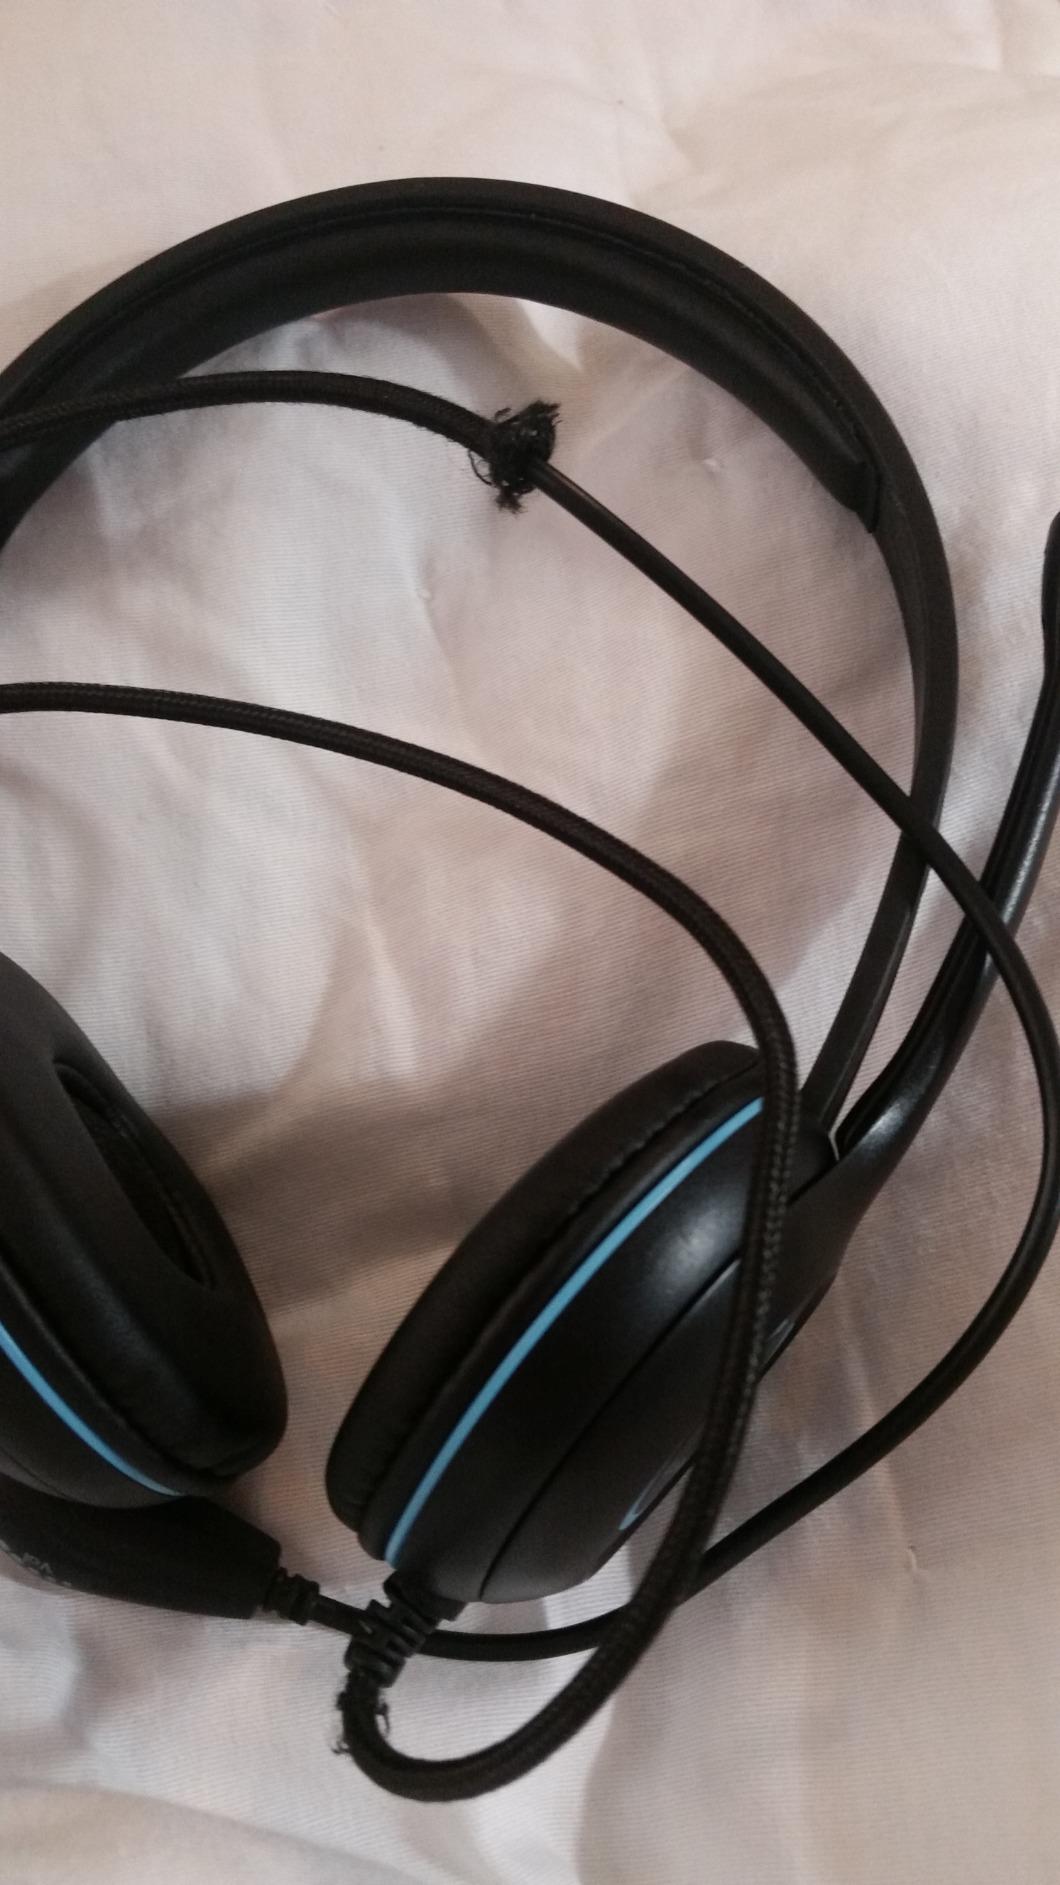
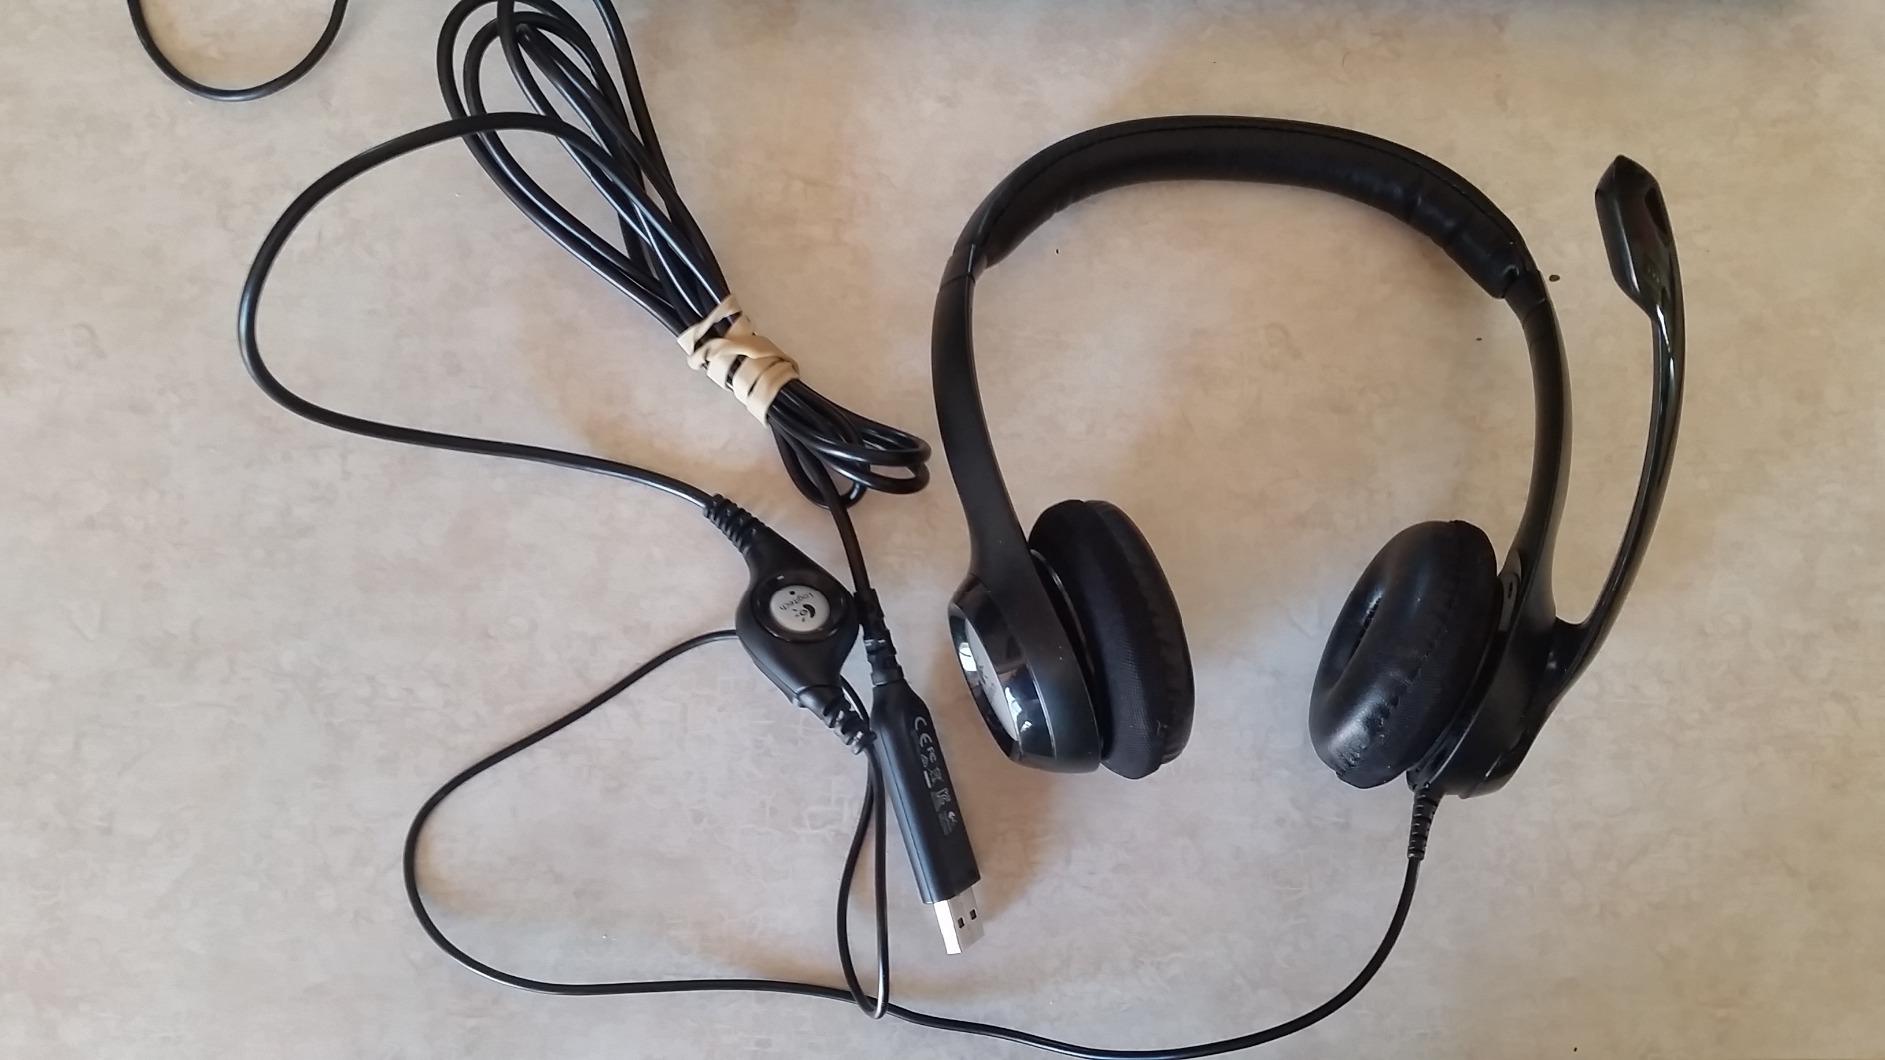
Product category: headphones
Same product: no